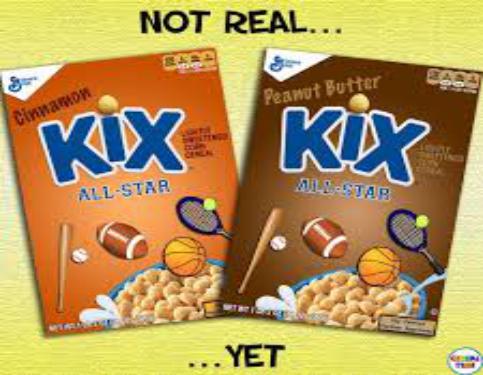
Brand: Berry Berry Kix
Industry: Food